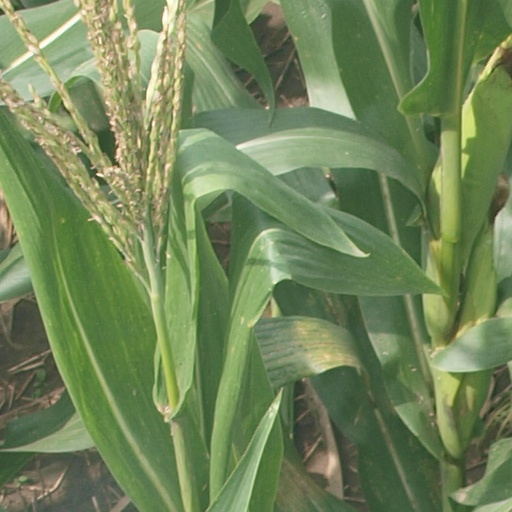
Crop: maize; corn